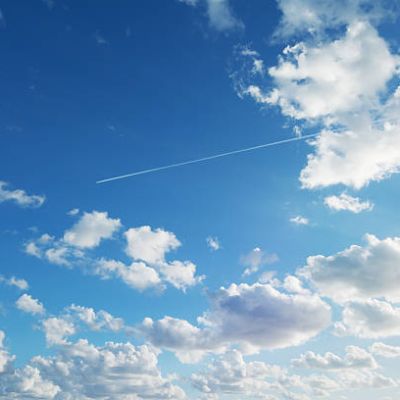
Cloud type: Contrail (Ct)